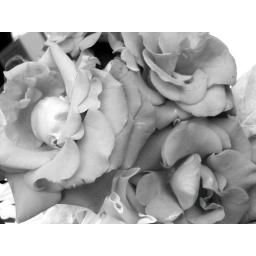
Looks plastic in black and white for some reason. Yes they are real red roses.